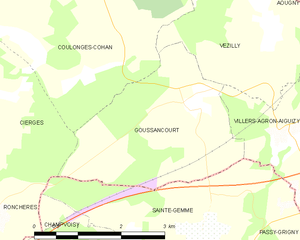
Carte des communes françaises: Goussancourt